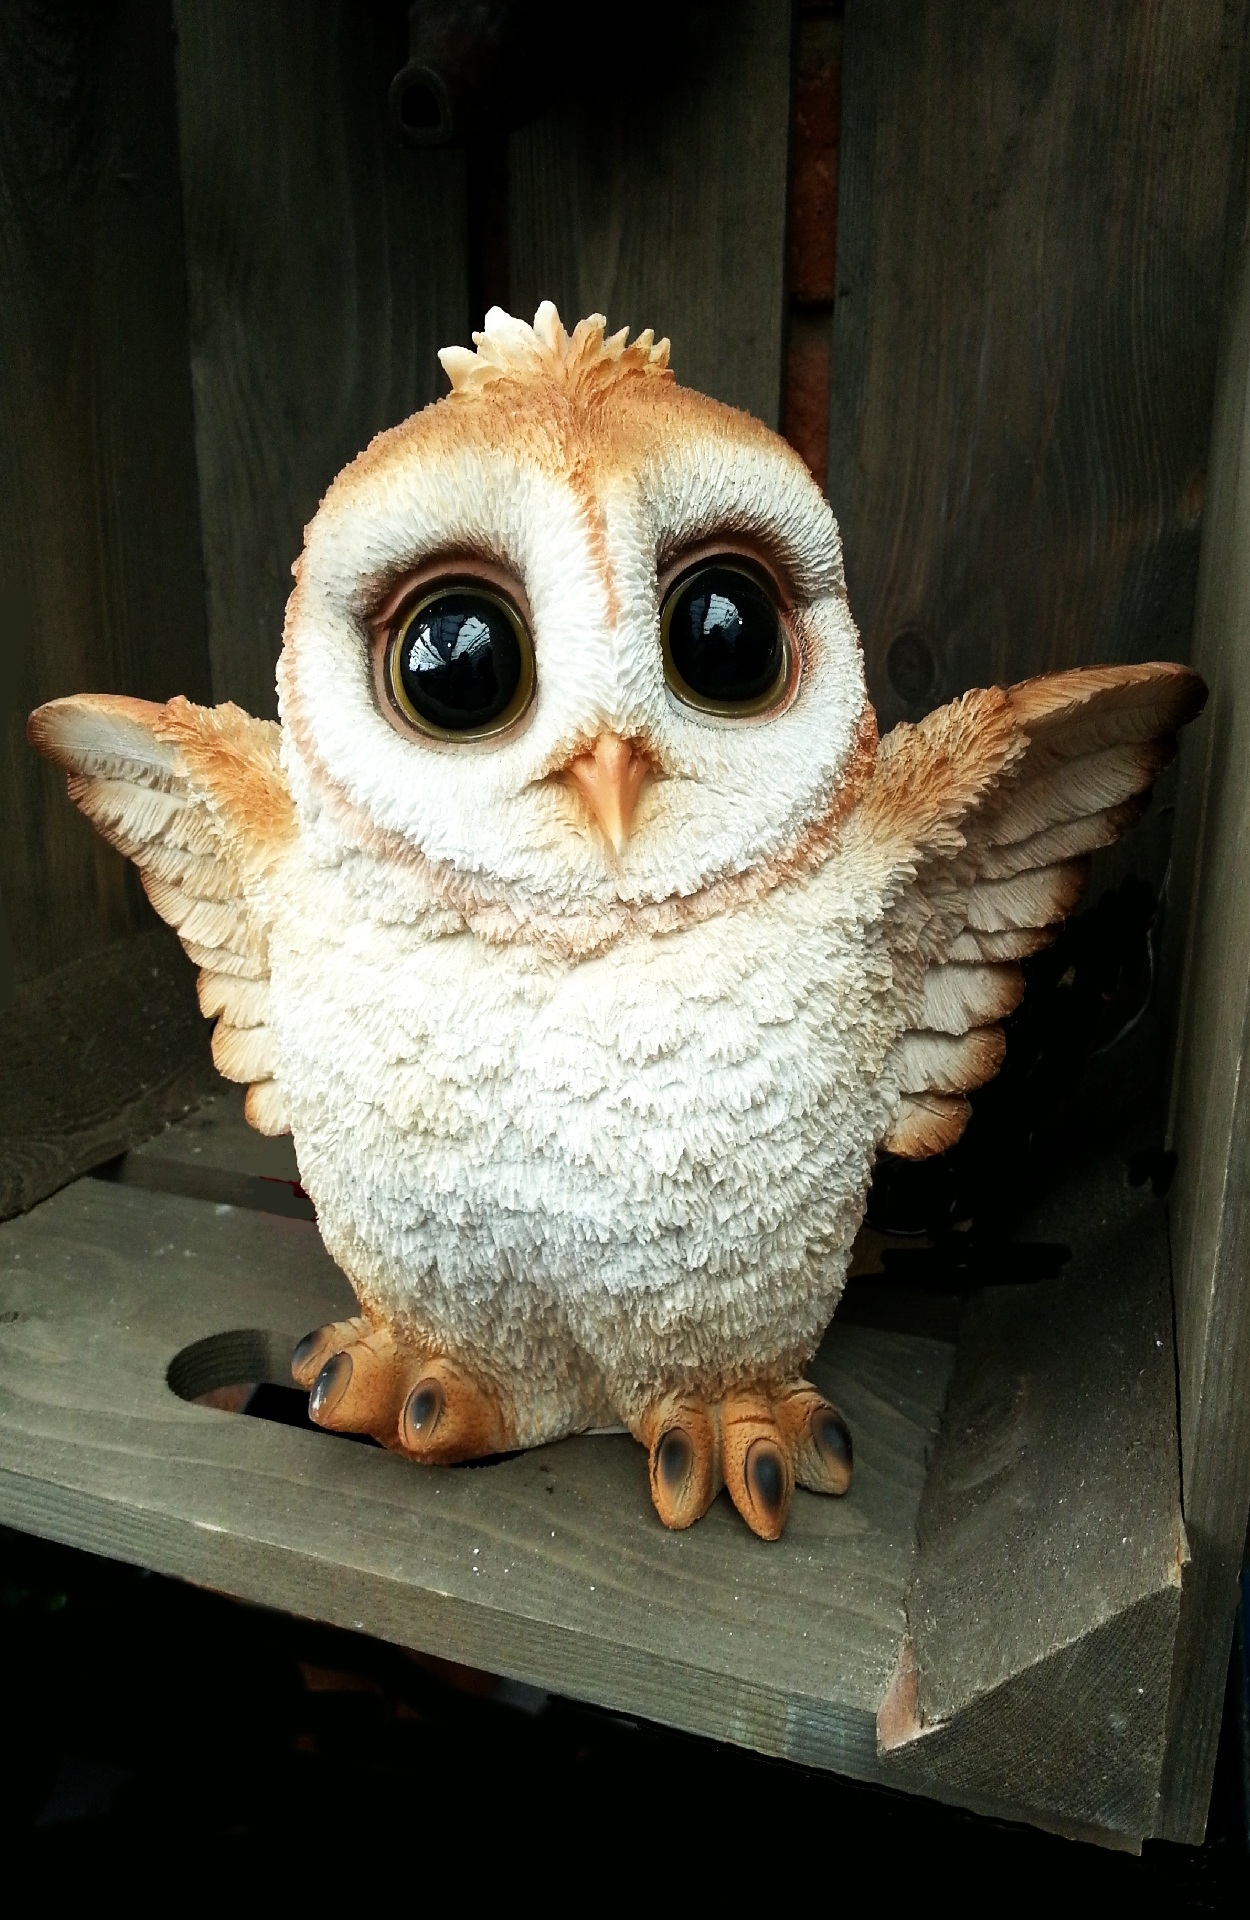
bird, cute, wildlife, beak, owl, avian, fauna, bird of prey, eyes, feathers, wings, feathered, nocturnal